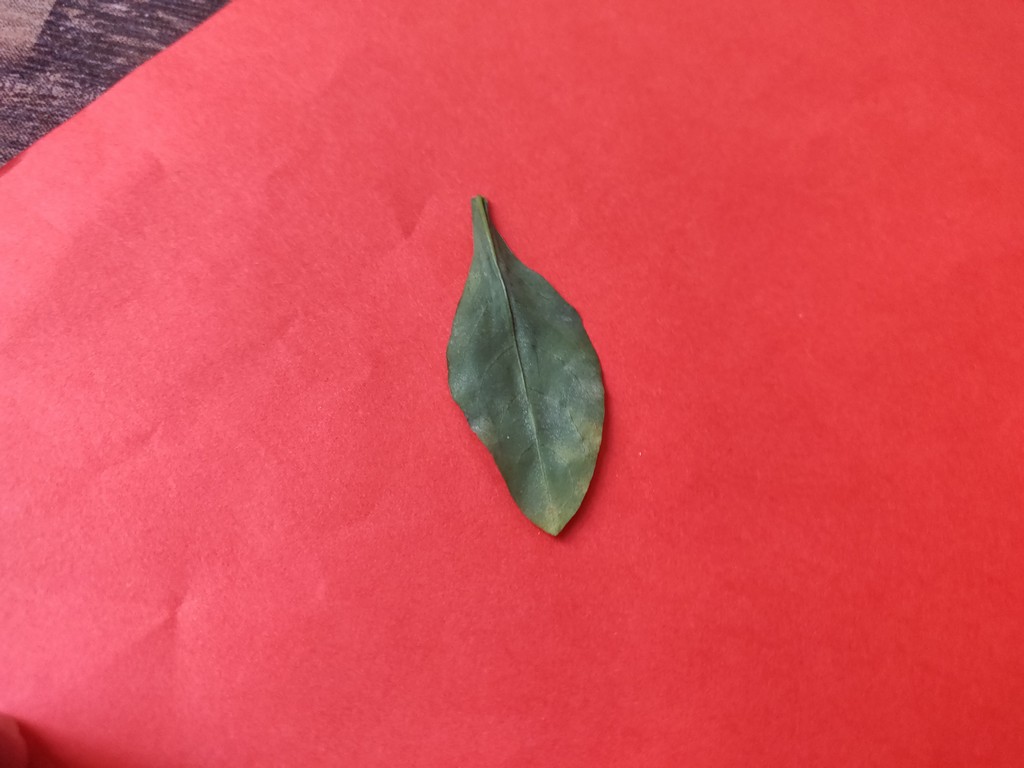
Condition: Unhealthy
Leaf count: single
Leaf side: back